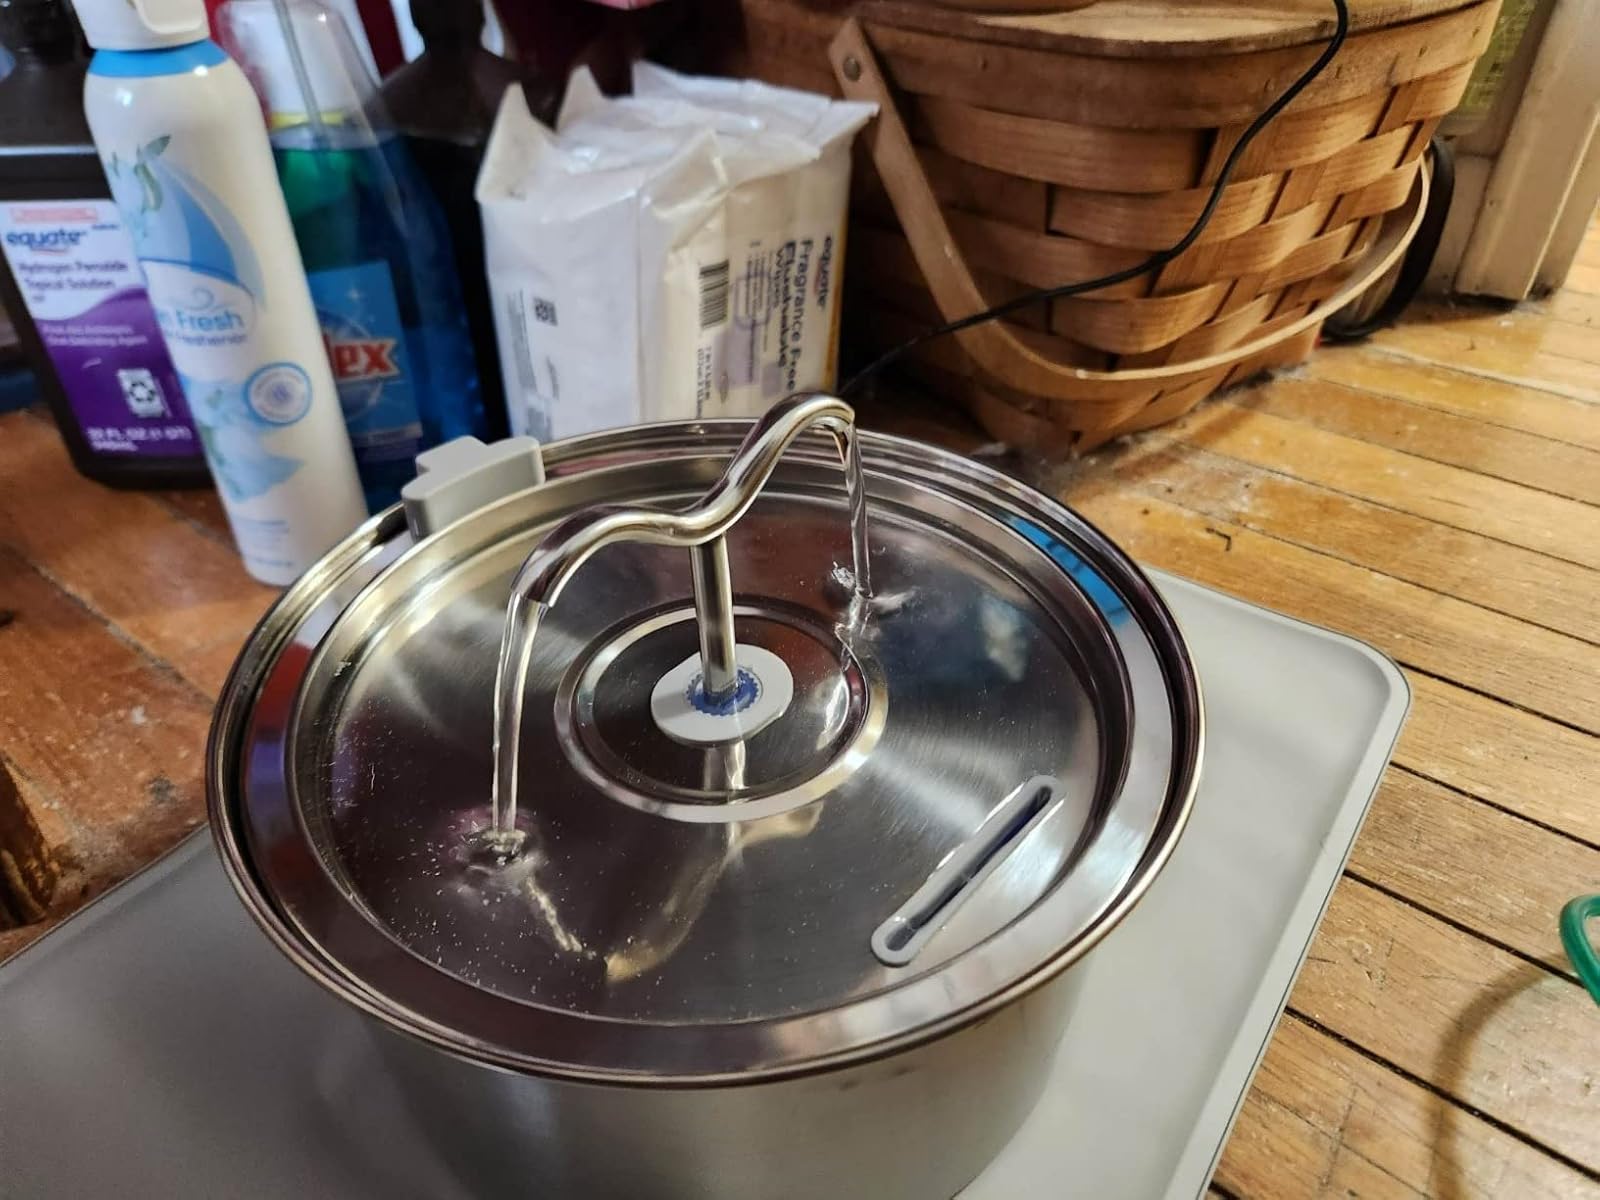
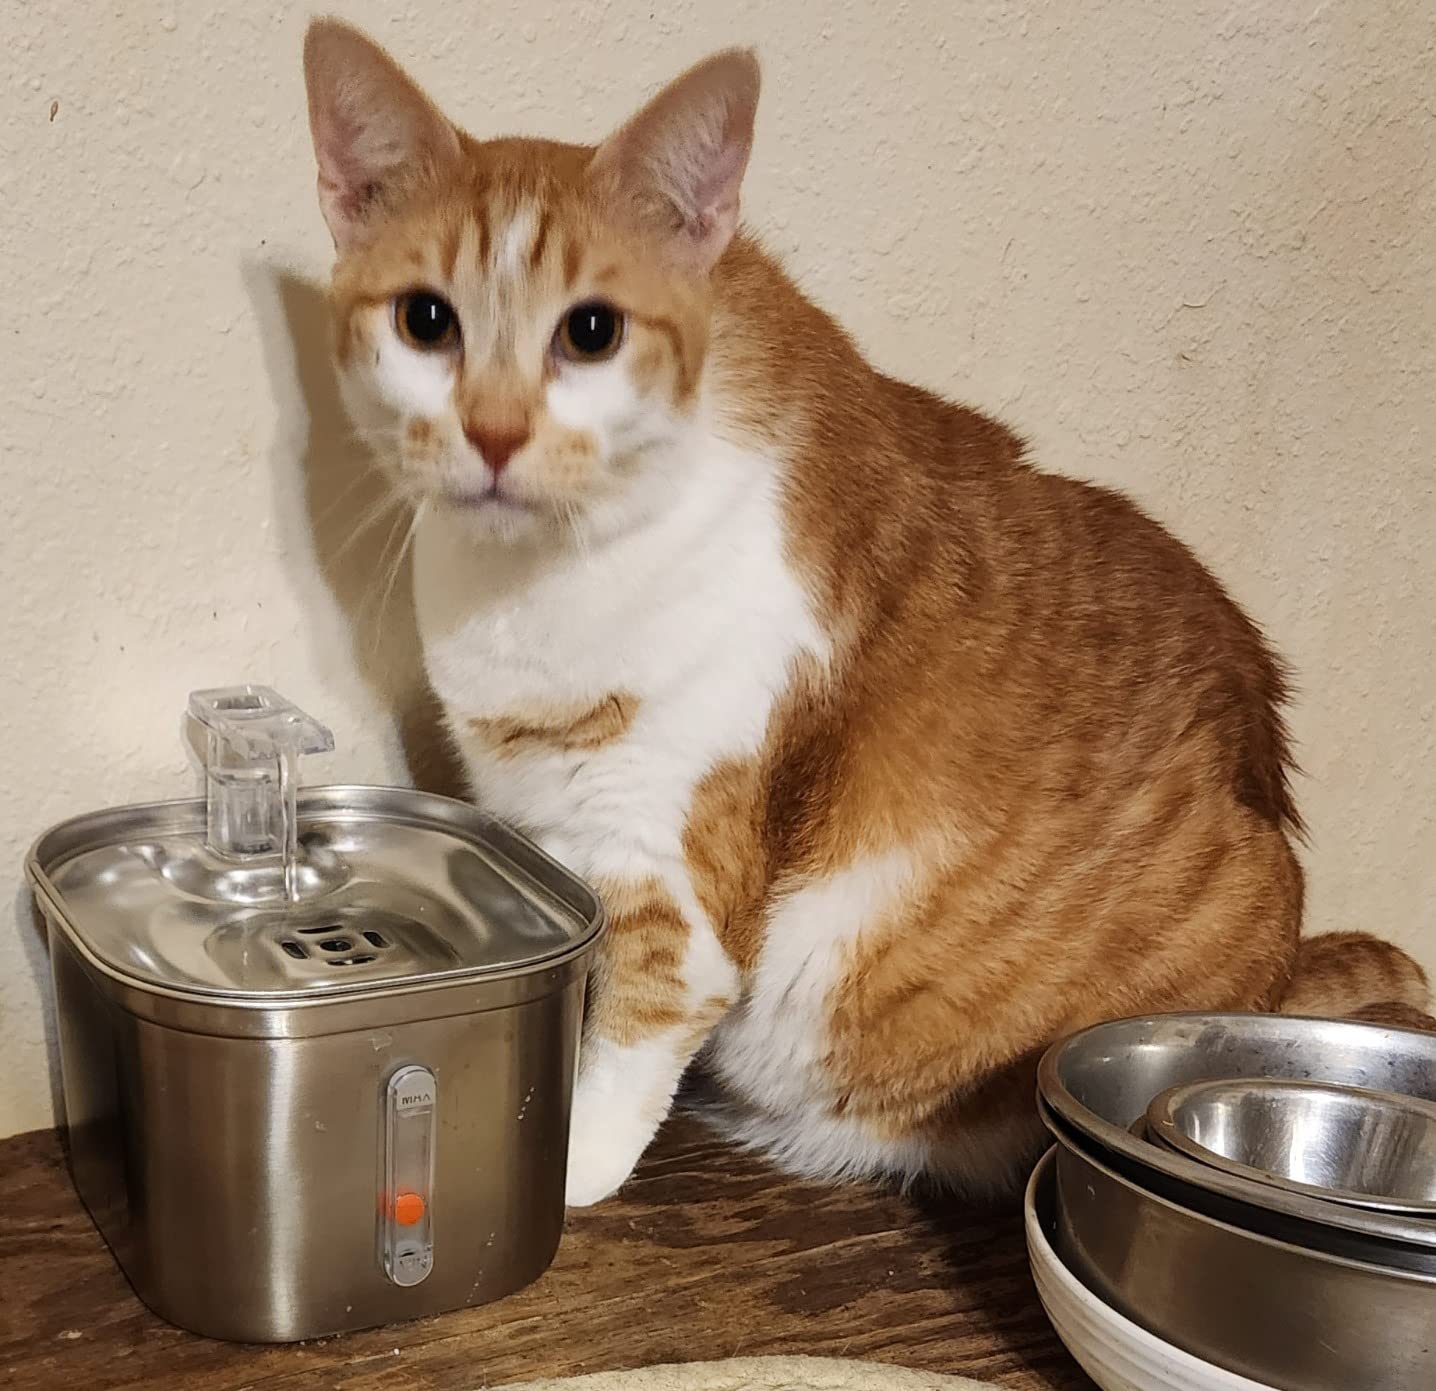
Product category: items_bowl
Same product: no